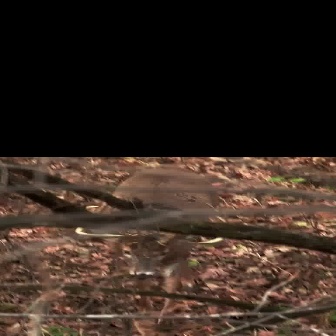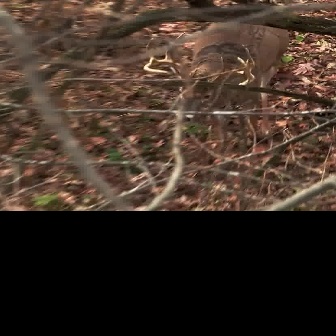
  Please identify the target specified by the bounding box [72,165,232,325] in the first image and locate it in the second image. Return the coordinates in [x_min,y_min,x_max,y_max] format.
Answer: [140,6,290,156]